Marco Riccioni

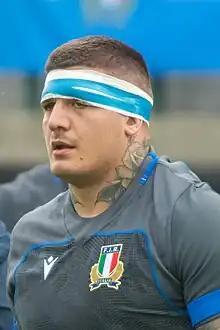
Riccioni in 2021

Marco Riccioni (born 19 October 1997) is an Italian rugby union prop who currently plays for Saracens and Italy.